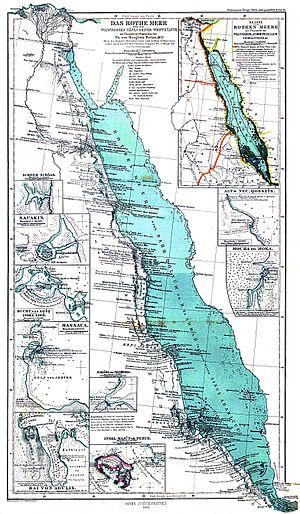
Cette liste des ports antiques a pour objectif de recenser l'ensemble des ports de l'Antiquité présentant de notables vestiges, en renvoyant autant que possible aux articles détaillés existant sur Wikipedia. Ils sont classés par pays du pourtour méditerranéen et par origine culturelle. Certains de ces ports sont encore en activité ; d'autres sont envasés ou ensablés, parfois loin à l'intérieur des terres ou, au contraire, submergés.